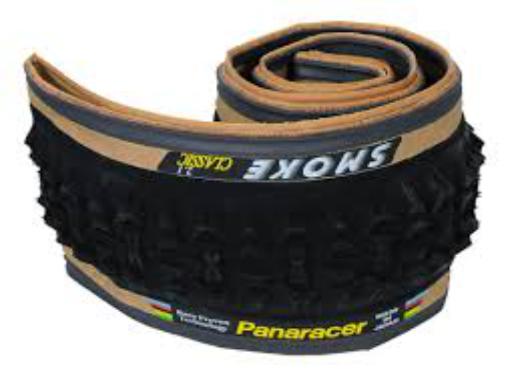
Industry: Transportation